Think Big (film)

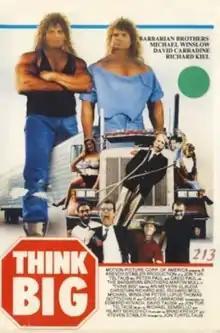
VHS cover

Think Big is a 1990 American adventure comedy film directed by Jon Turteltaub (in his directorial debut) and starring the "Barbarian Brothers" Peter and David Paul.